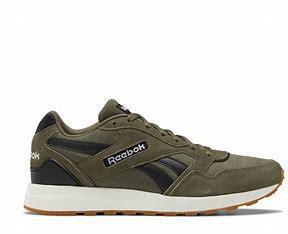
Brand: Reebok
Model: Royal Techque T